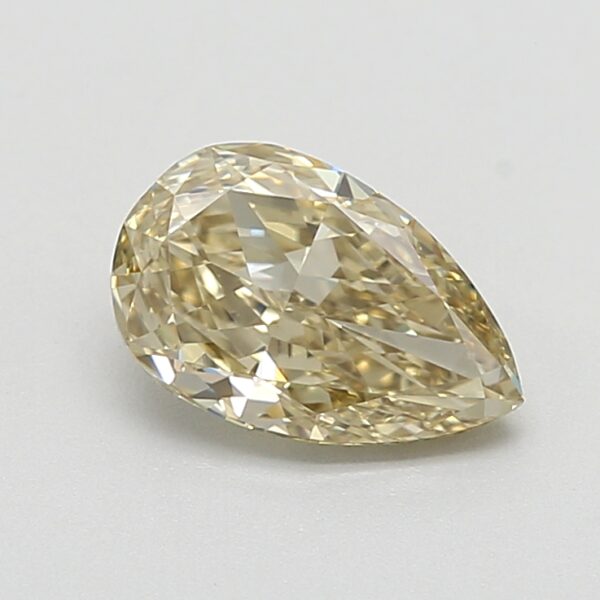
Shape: pear
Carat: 1.01
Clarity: VVS2
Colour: FANCY
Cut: EX
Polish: EX
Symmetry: VG
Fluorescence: N
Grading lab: GIA
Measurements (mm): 8.34 x 5.25 x 3.06